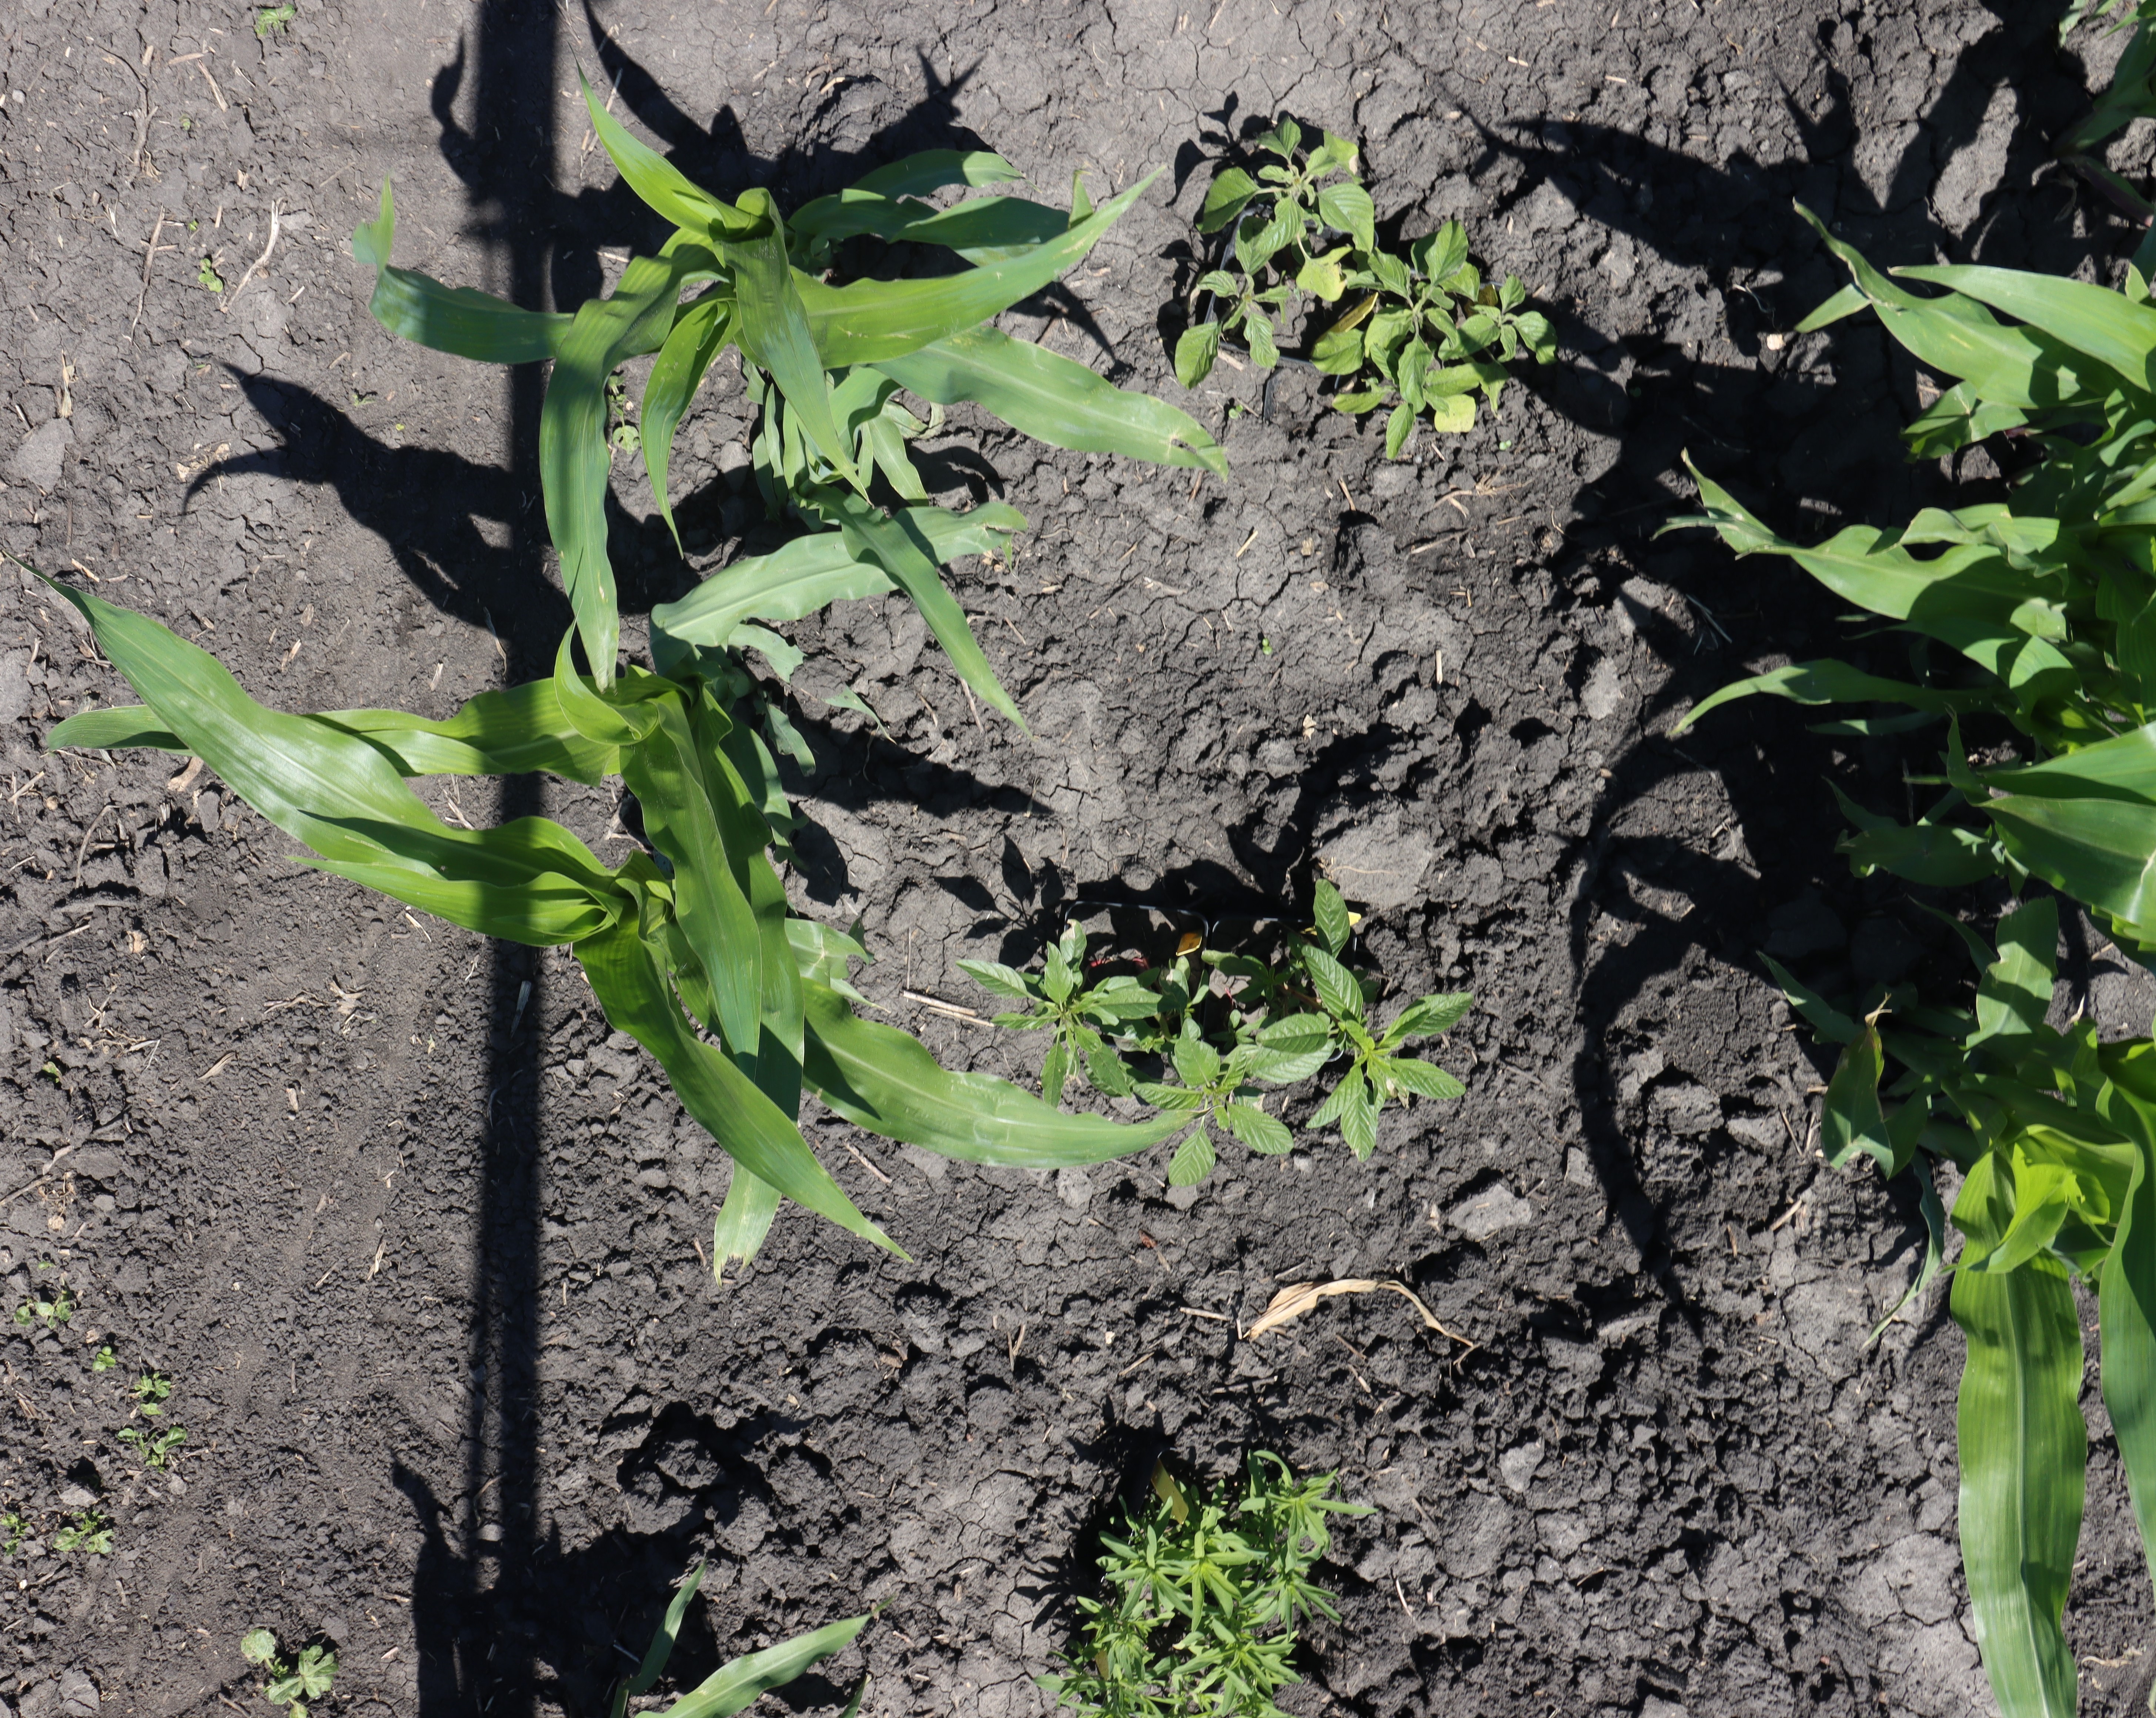
Crop: Corn
Objects: Corn, Corn, Waterhemp, Waterhemp, Kochia, Redroot Pigweed, Redroot Pigweed, Corn, Corn